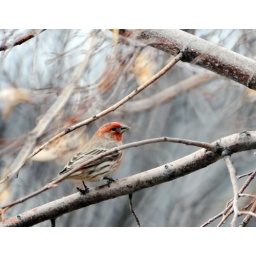
house finch eating in tree